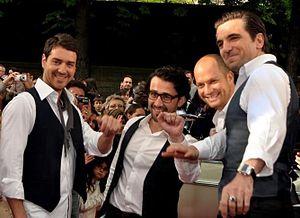
Les Stentors à l'enregistrement de Champs-Elysées. De gauche à droite
Les Stentors est un groupe de chanteurs d’opéra composé du baryton Vianney Guyonnet et des ténors Mowgli Laps et Mathieu Sempéré. Le groupe se consacre à la reprise de chansons françaises.